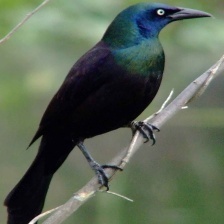
Species: COMMON GRACKLE
Scientific name: QUISCALUS QUISCULA